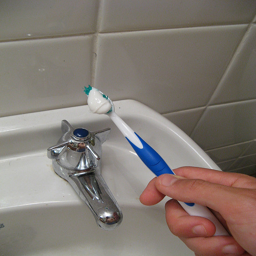
A hand holding a toothbrush with toothpaste on it
A toothbrush with toothpaste on it over a sink.
a close up of a person holding a tooth brush with tooth paste on it
A toothbrush with tooth paste on it being held.
A hand holds a blue and white toothbrush over a silver handle on a white sink.